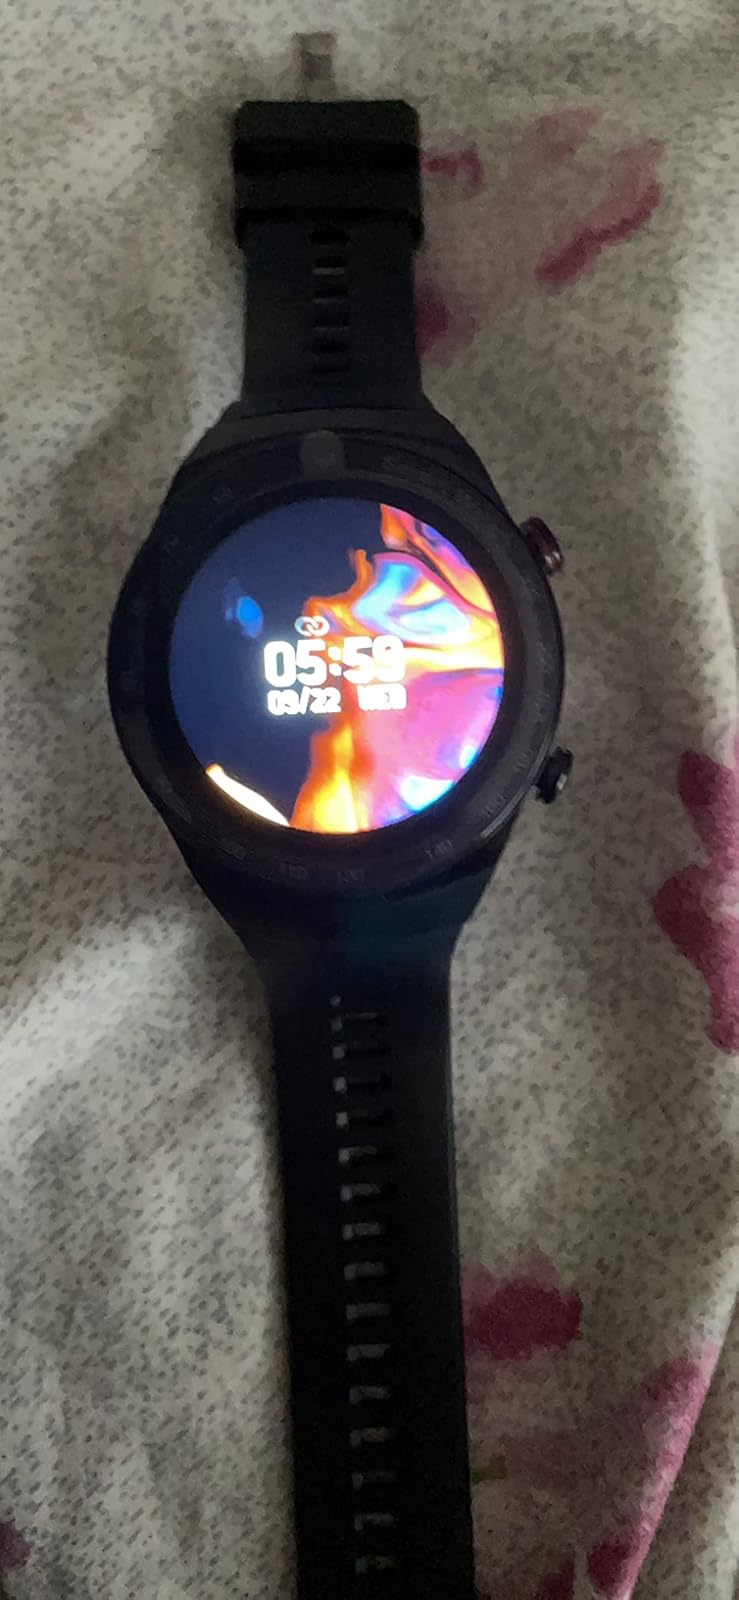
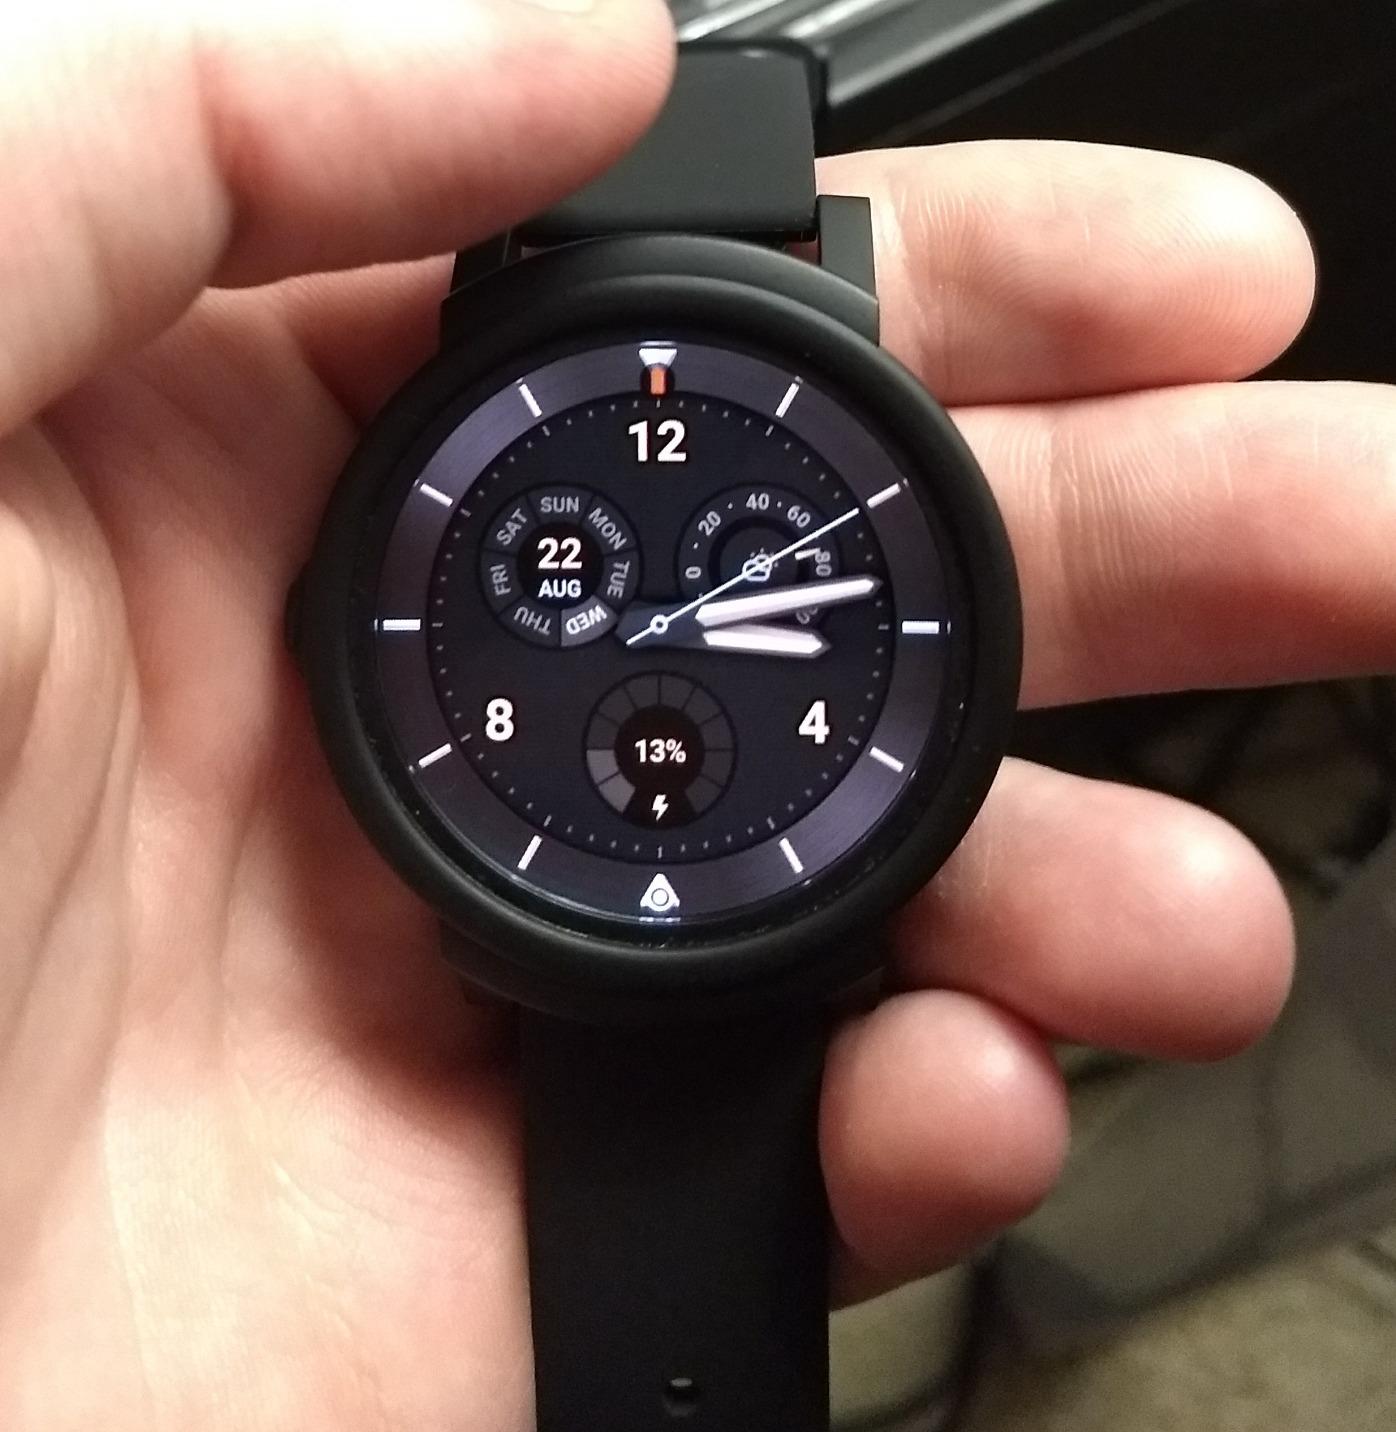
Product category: smartwatch
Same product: no